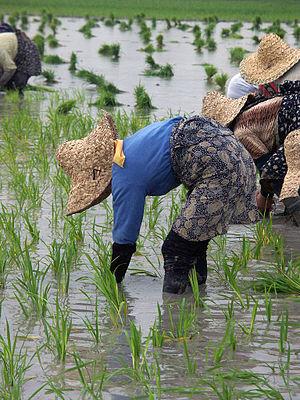
Le Mazandaran ou Mazandéran appelé autrefois Tabaristan est une province du nord de l'Iran, délimitée par la Mer Caspienne au nord. Le Mazandéran était une partie de la province d'Hyrcanie au temps de l'Empire perse. Son nom antique était le Tabaristan.